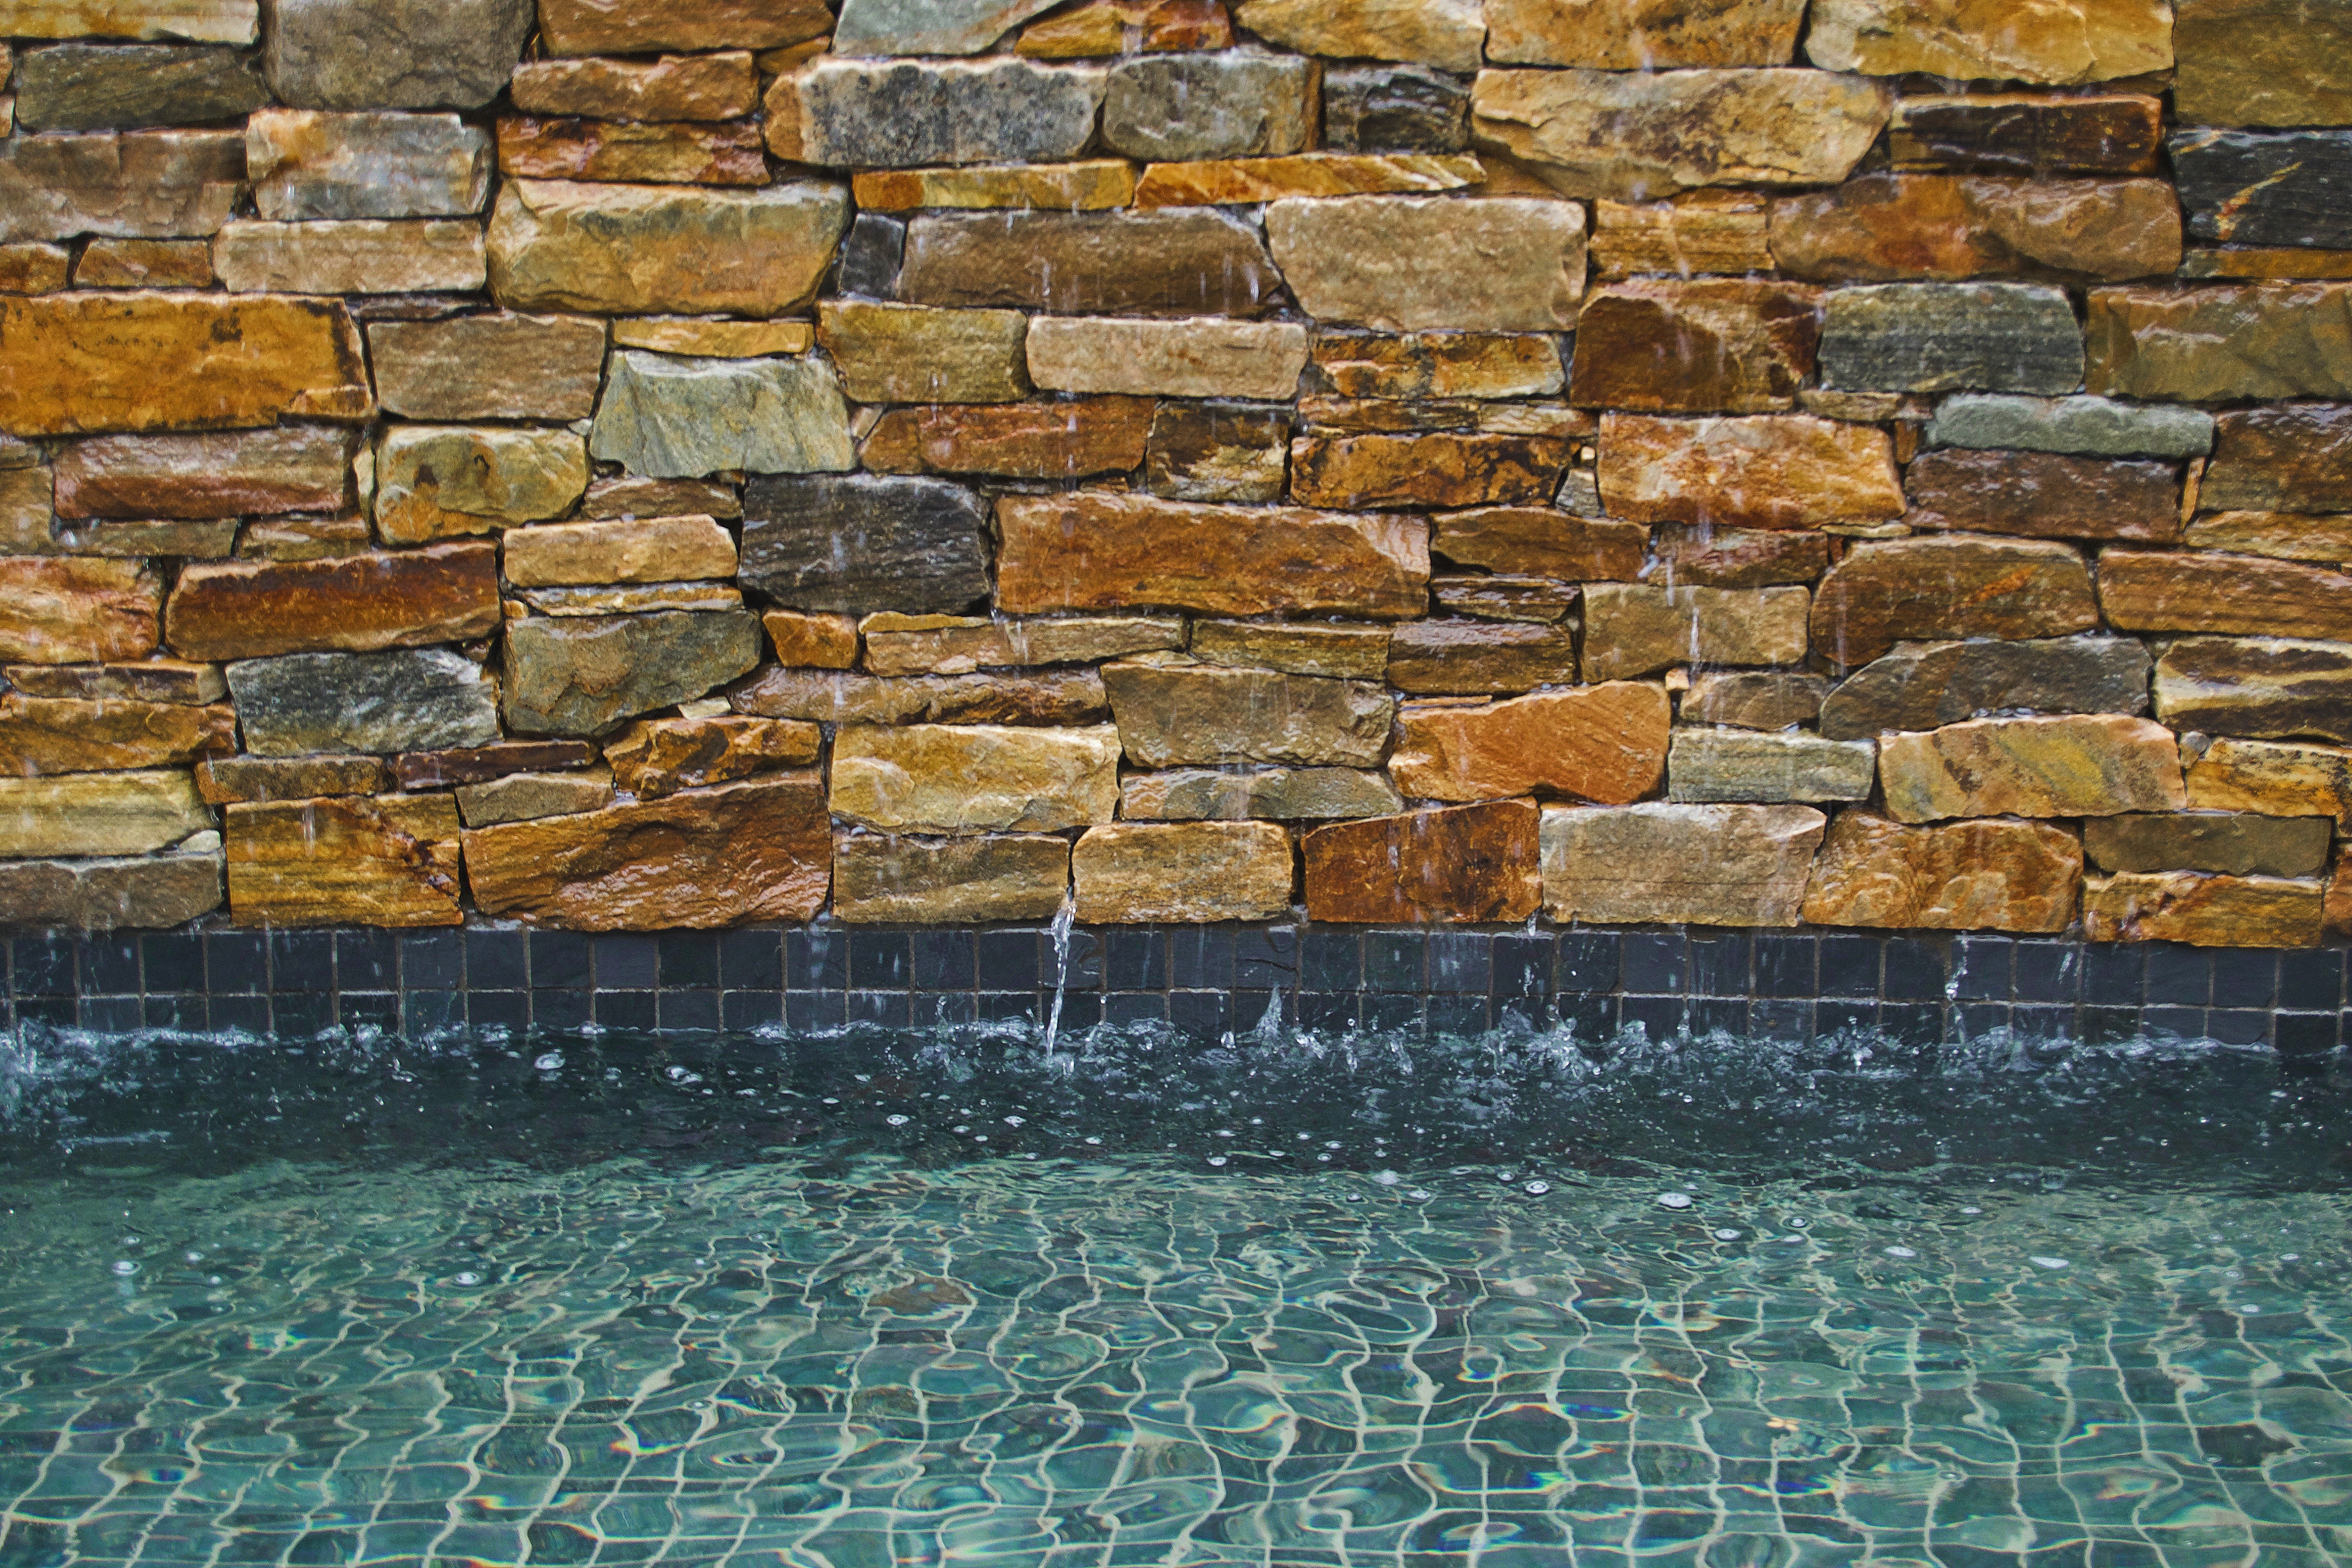
landscape, water, nature, outdoor, rock, waterfall, floor, wet, wall, motion, environment, stream, flow, flowing, scenic, park, scenery, fresh, stone wall, brick, material, freshness, flooring